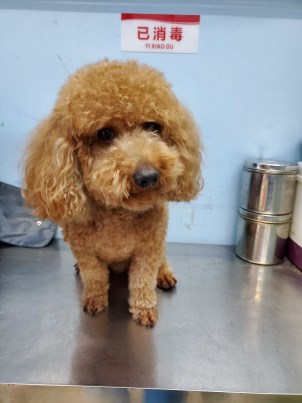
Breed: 7449-n000128-teddy